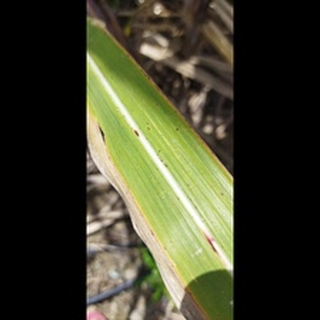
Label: sugarcane_rust